Chernihiv Stadium

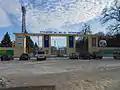
Front of the main Gate of the stadium in Chernihiv

The second stage is the tidying up of the stands, installation of plastic chairs, and the issue of possible covering of the stands. We will put in order the territory of the stadium, a children's town will be installed, under which the playground is ready. We will also decide on the North Stand, we have invited experts who will assess its condition, whether it can be reconstructed or will have to be rebuilt, after which we will make the final decision.